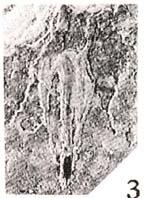
一个化石属于被子植物，其特征描述:小穗，颖果？纺锤状，宽0.9mm，长约3mm，顶端未保存，有长约0.5mm的柄。边缘光滑，有2~3条平行脉，脉前在横隔，果柄周围长出众多长达1.6cm的丝状毛。